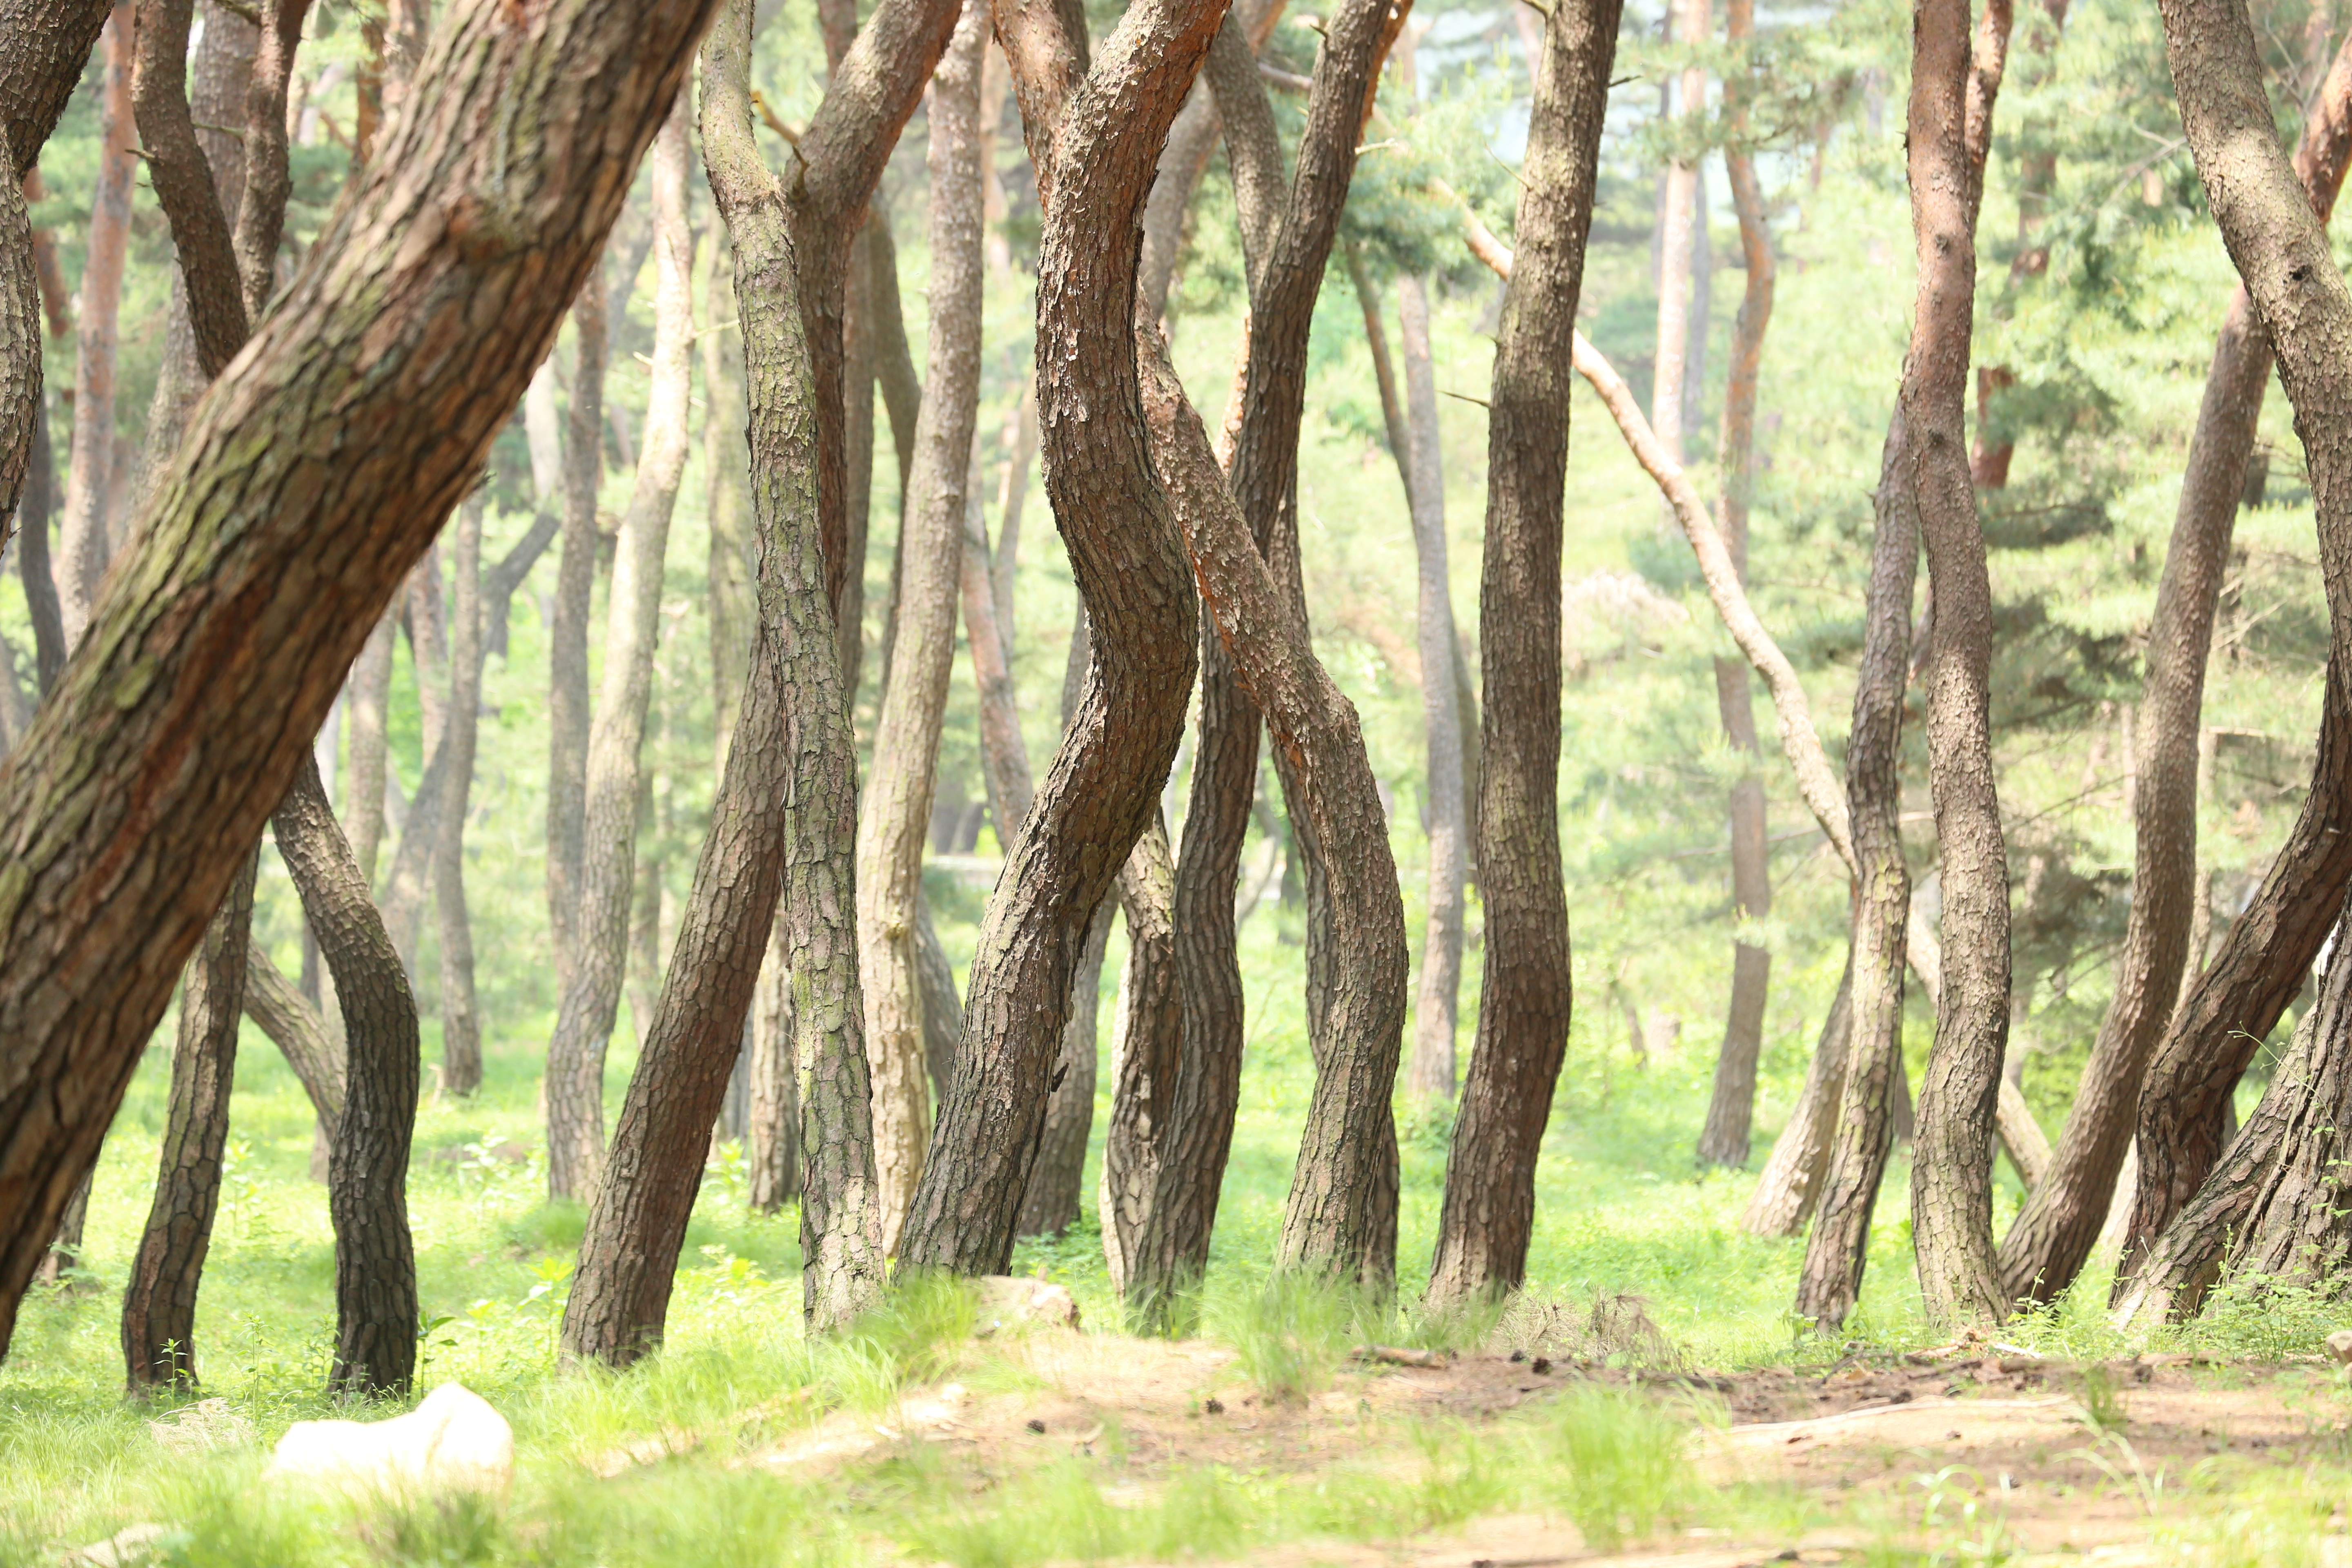
tree, nature, forest, branch, plant, wood, meadow, sunlight, trunk, pine, curve, jungle, park, savanna, grave, racing, deciduous, plantation, grove, tomb, woodland, habitat, ecosystem, pine grove, natural environment, plant stem, woody plant, land plant, samreung